Overview effect

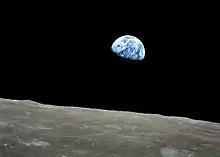
"Earthrise" (1968). Apollo 8 astronaut Bill Anders recalled, "When I looked up and saw the Earth coming up on this very stark, beat-up Moon horizon, I was immediately almost overcome with the thought, 'Here we came all this way to the Moon, and yet the most significant thing we're seeing is our own home planet, the Earth.

The overview effect is a cognitive shift reported by some astronauts while viewing the Earth from space. Researchers have characterized the effect as "a state of awe with self-transcendent qualities, precipitated by a particularly striking visual stimulus". The most prominent common aspects of personally experiencing the Earth from space are appreciation and perception of beauty, unexpected and even overwhelming emotion, and an increased sense of connection to other people and the Earth as a whole. The effect can cause changes in the observer's self concept and value system, and can be transformative. Immersive virtual reality simulations have been designed to try to induce the overview effect in earthbound participants.